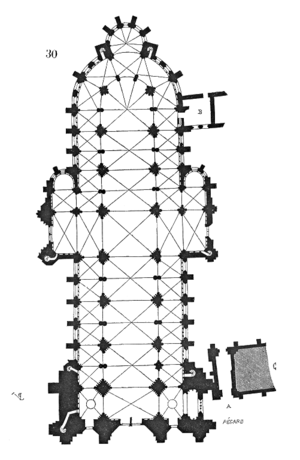
La cathédrale Saint-Étienne de Sens, de son vrai titre cathédrale métropolitaine et primatiale Saint-Étienne de Sens, est la cathédrale catholique de l'archidiocèse de Sens. Saint Étienne est considéré comme le premier martyr : son culte est associé à Sens à celui de saint Jean Baptiste et de la Sainte Vierge Marie.